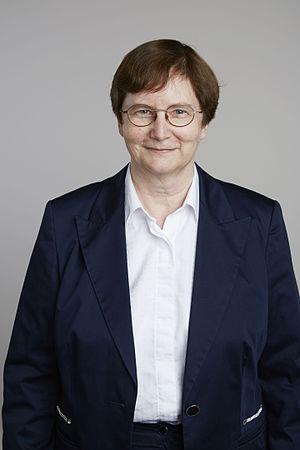
Elizabeth Anne Cutler, née le 17 janvier 1945 à Armadale, est une psycholinguiste australienne. Elle est professeure émérite de psycholinguistique comparée à l'université Radboud de Nimègue et ancienne directrice de l'Institut Max-Planck de psycholinguistique.